Modern Marvels

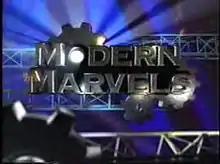
A former title screenshot of "Modern Marvels"

The show premiered new episodes in January 2010, not having done so through all of 2009. In August 2010, History Channel began to air older episodes that had been edited to fit a 30-minute time slot, under the title "Modern Marvels: Essentials".